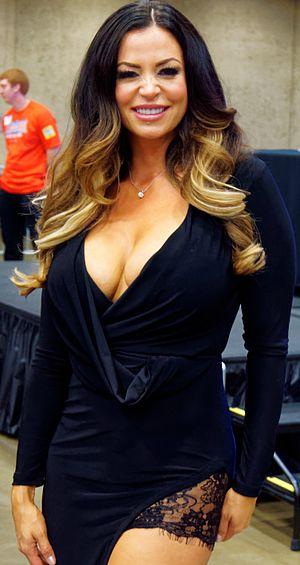
Candice Michelle Beckman-Ehrlich est une actrice, mannequin et catcheuse américaine.